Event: Nepal Earthquake
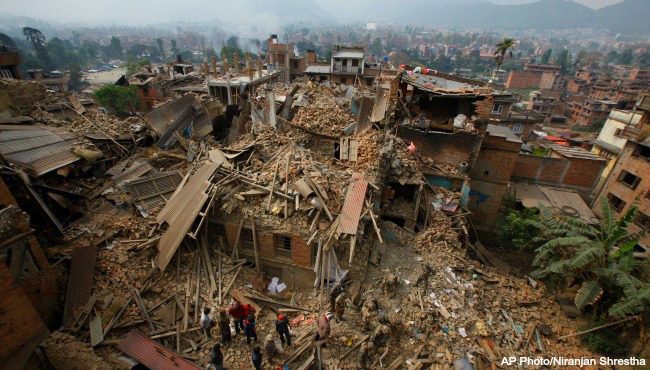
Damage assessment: damage